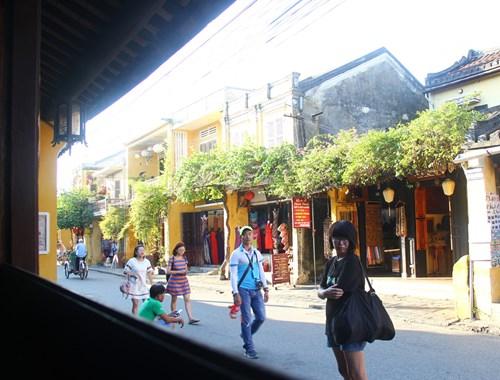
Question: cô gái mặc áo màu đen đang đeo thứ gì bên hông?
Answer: cô gái mặc áo đen đang đeo túi xách màu đen